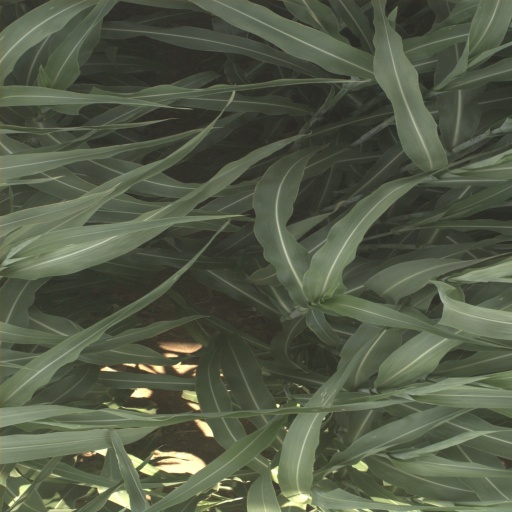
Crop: sorghum